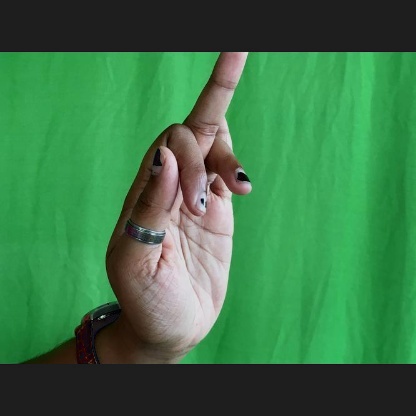
Mudra: Shukatundam